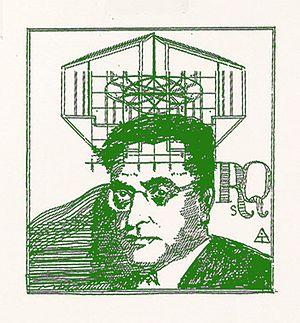
Portrait de Raymond Queneau Satrape
Raymond Queneau, né au Havre le 21 février 1903 et mort à Paris 13ᵉ le 25 octobre 1976, est un romancier, poète, dramaturge français, cofondateur du groupe littéraire Oulipo.